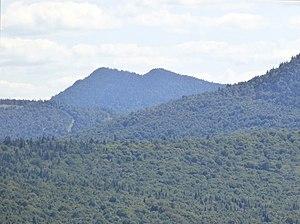
Versant nord du mont Twin Peaks près de la frontière. La ligne déboisée entre le Québec et les USA est visible à gauche
Les Twin Peaks sont une montagne située dans le comté d'Oxford dans l'État américain du Maine. Elle fait partie des montagnes Blanches, dans les Appalaches, au sud de la frontière de la province canadienne du Québec ; son altitude s'élève à 930 mètres.